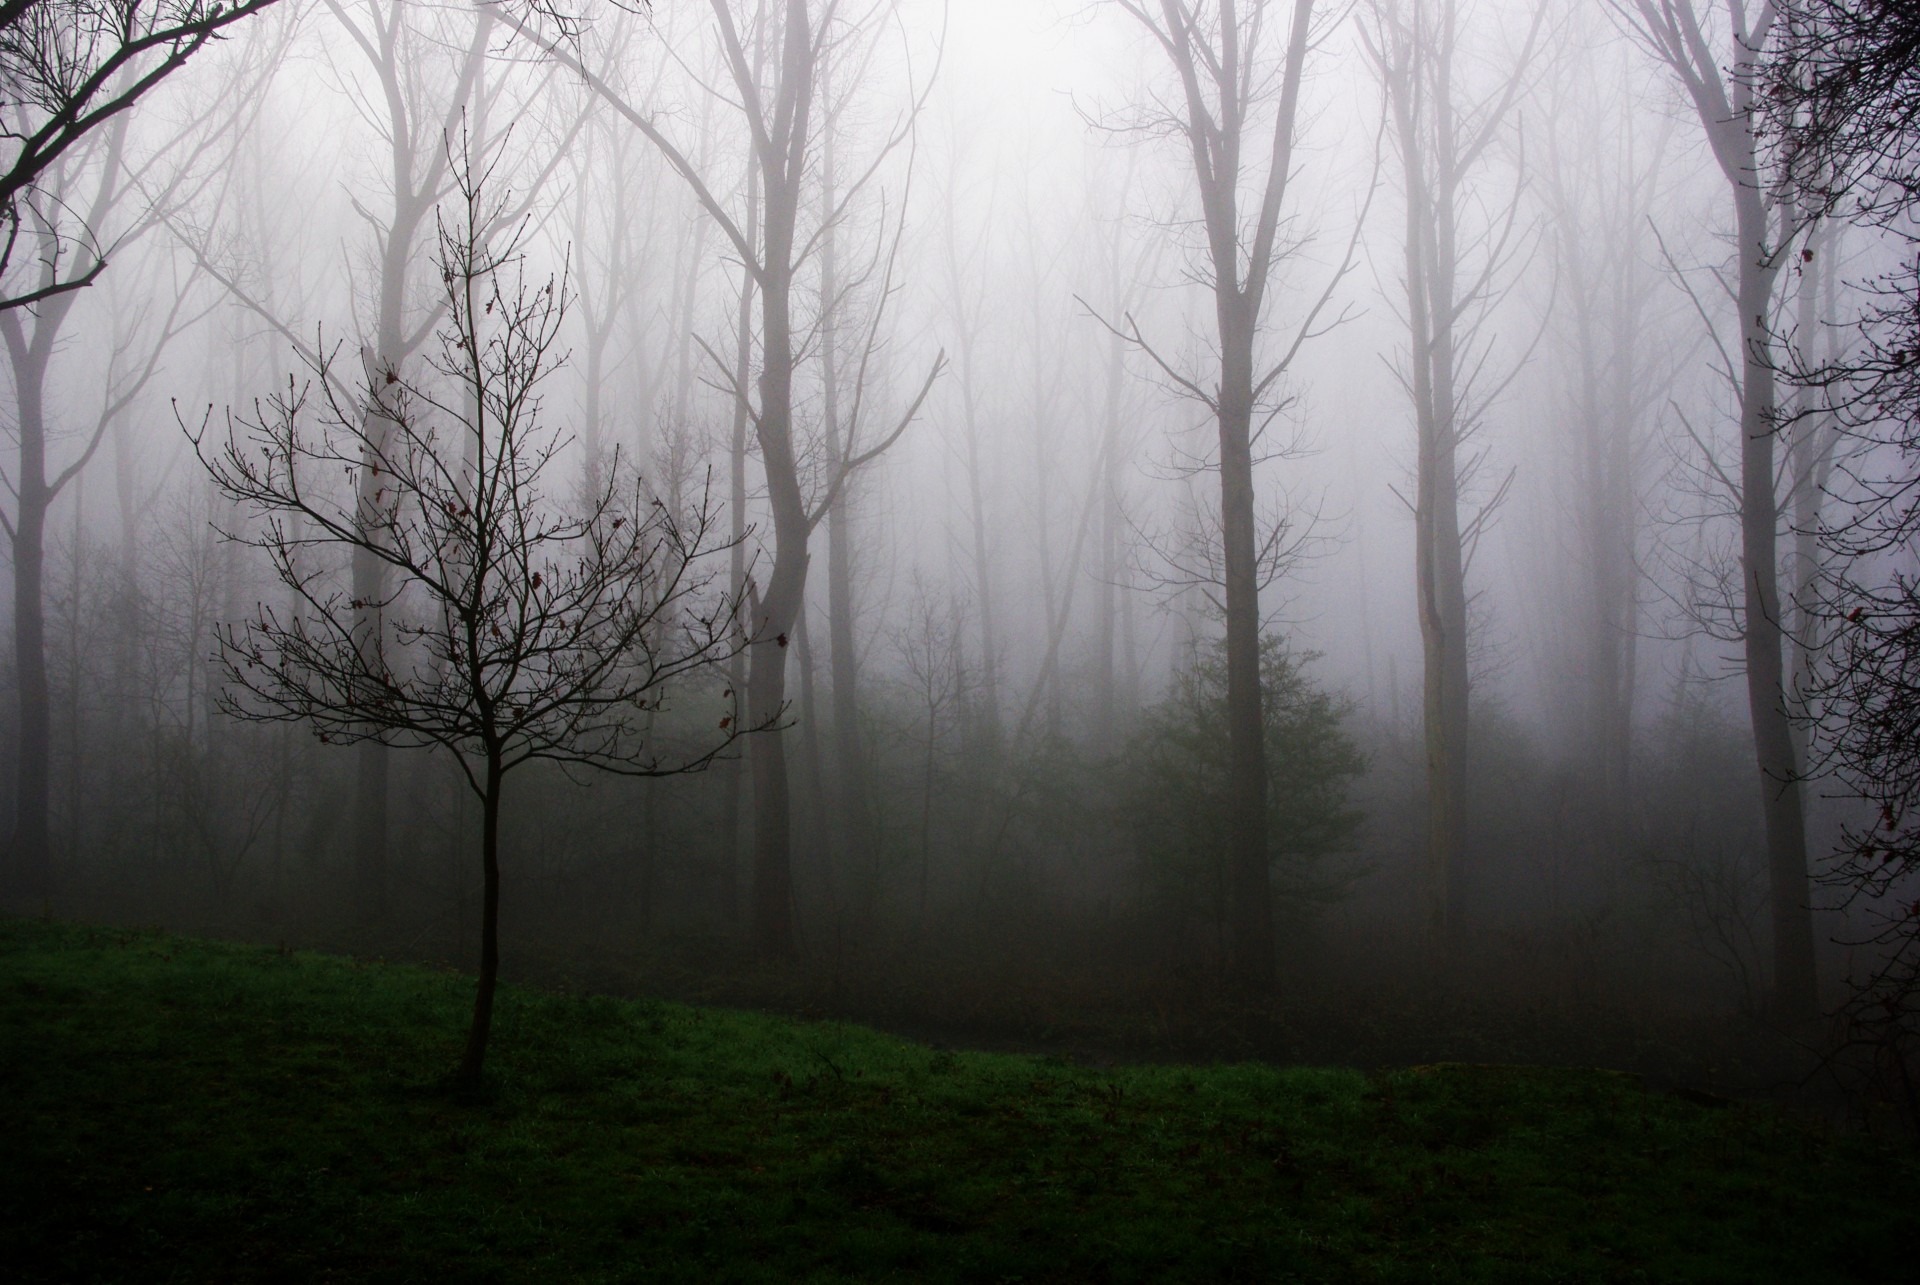
tree, nature, forest, branch, wood, fog, mist, sunlight, morning, leaf, atmosphere, weather, haze, darkness, woodland, habitat, freezing, young tree, natural environment, atmospheric phenomenon, woody plant